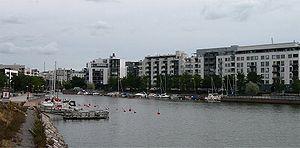
La structure environnementale de l’année est un concours organisé par l'association des jardins finlandais et l’industrie des produits de construction, RTT.
Jätkäsaari est une île et une section du quartier de Länsisatama. Ruoholahti fait aussi partie du district de Kampinmalmi à Helsinki en Finlande.